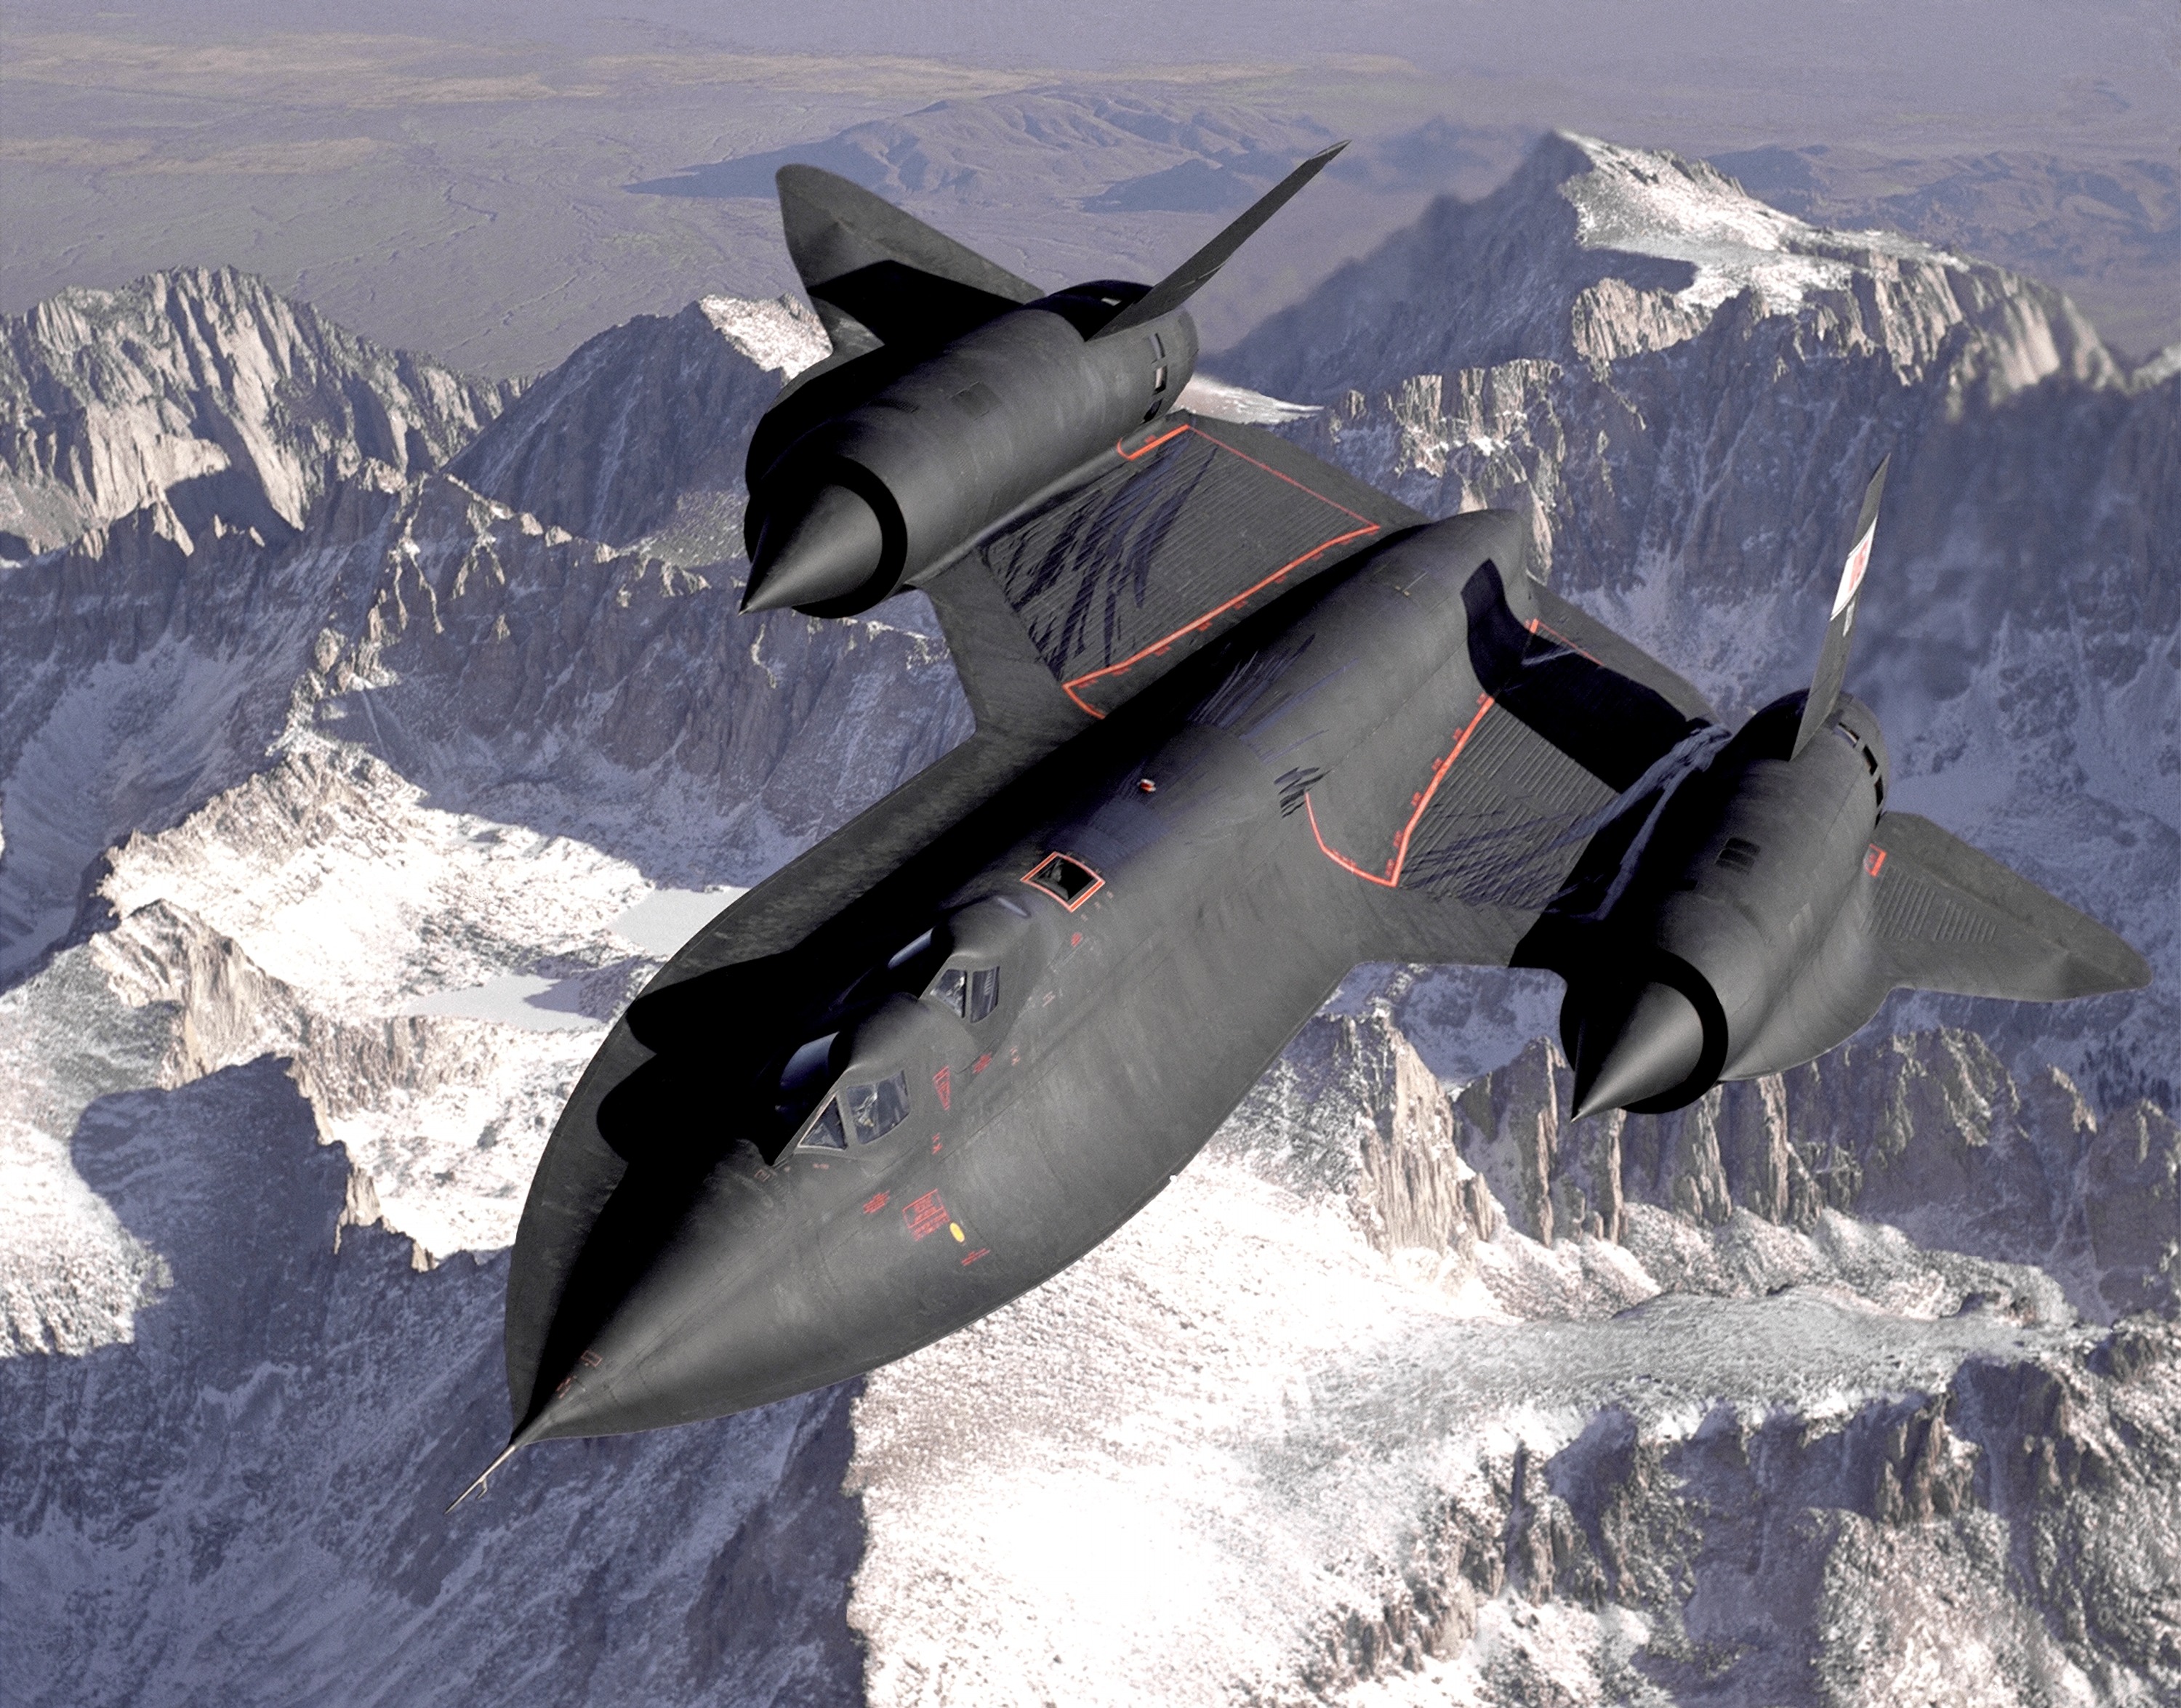
airplane, aircraft, jet, vehicle, aviation, usa, jet fighter, blackbird, air force, jet aircraft, fighter aircraft, military aircraft, atmosphere of earth, lockheed martin, lockheed martin f 35 lightning ii, reconnaissance aircraft, habu, mach 3, lockheed sr 71, supersonic fighter, lockheed sr 71 blackbird